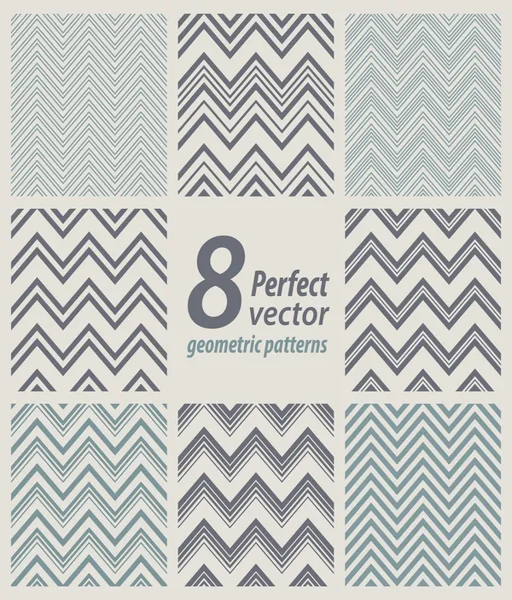
a set of seamless patterns